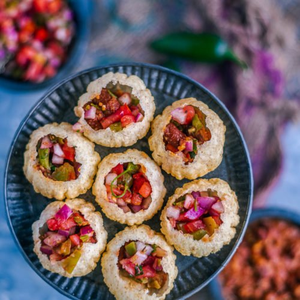
Dish: panipuri